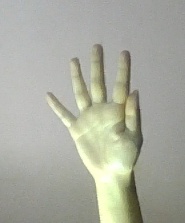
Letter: sheen